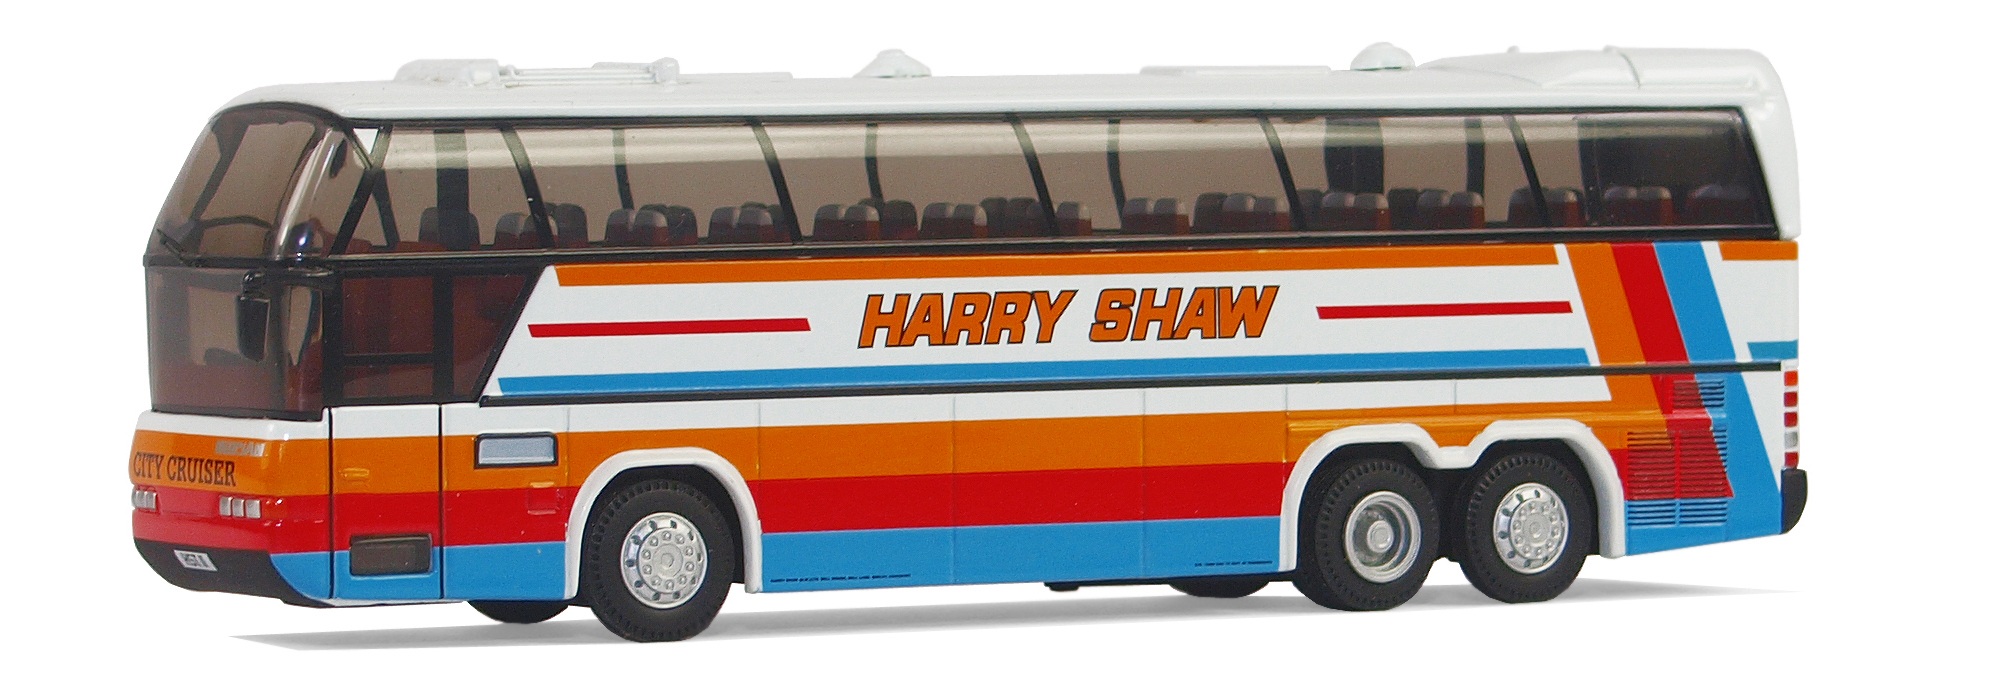
transport, vehicle, public transport, england, bus, buses, coaches, coach, model cars, collect, transport and traffic, models, hobby, minibus, commercial vehicle, neoplan, city liner, n116 3 h, model car, double decker bus, mode of transport, tour bus service